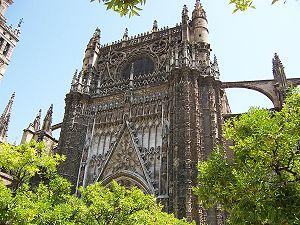
Séville est une ville du Sud de l’Espagne, capitale de la province de Séville et de la communauté autonome d’Andalousie.